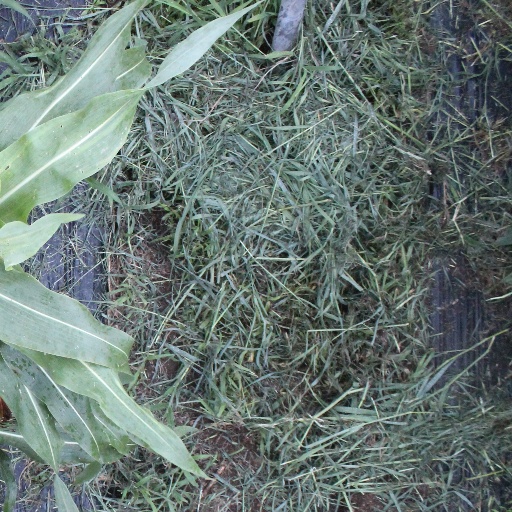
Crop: sorghum